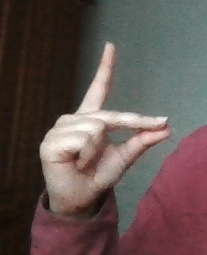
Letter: ta